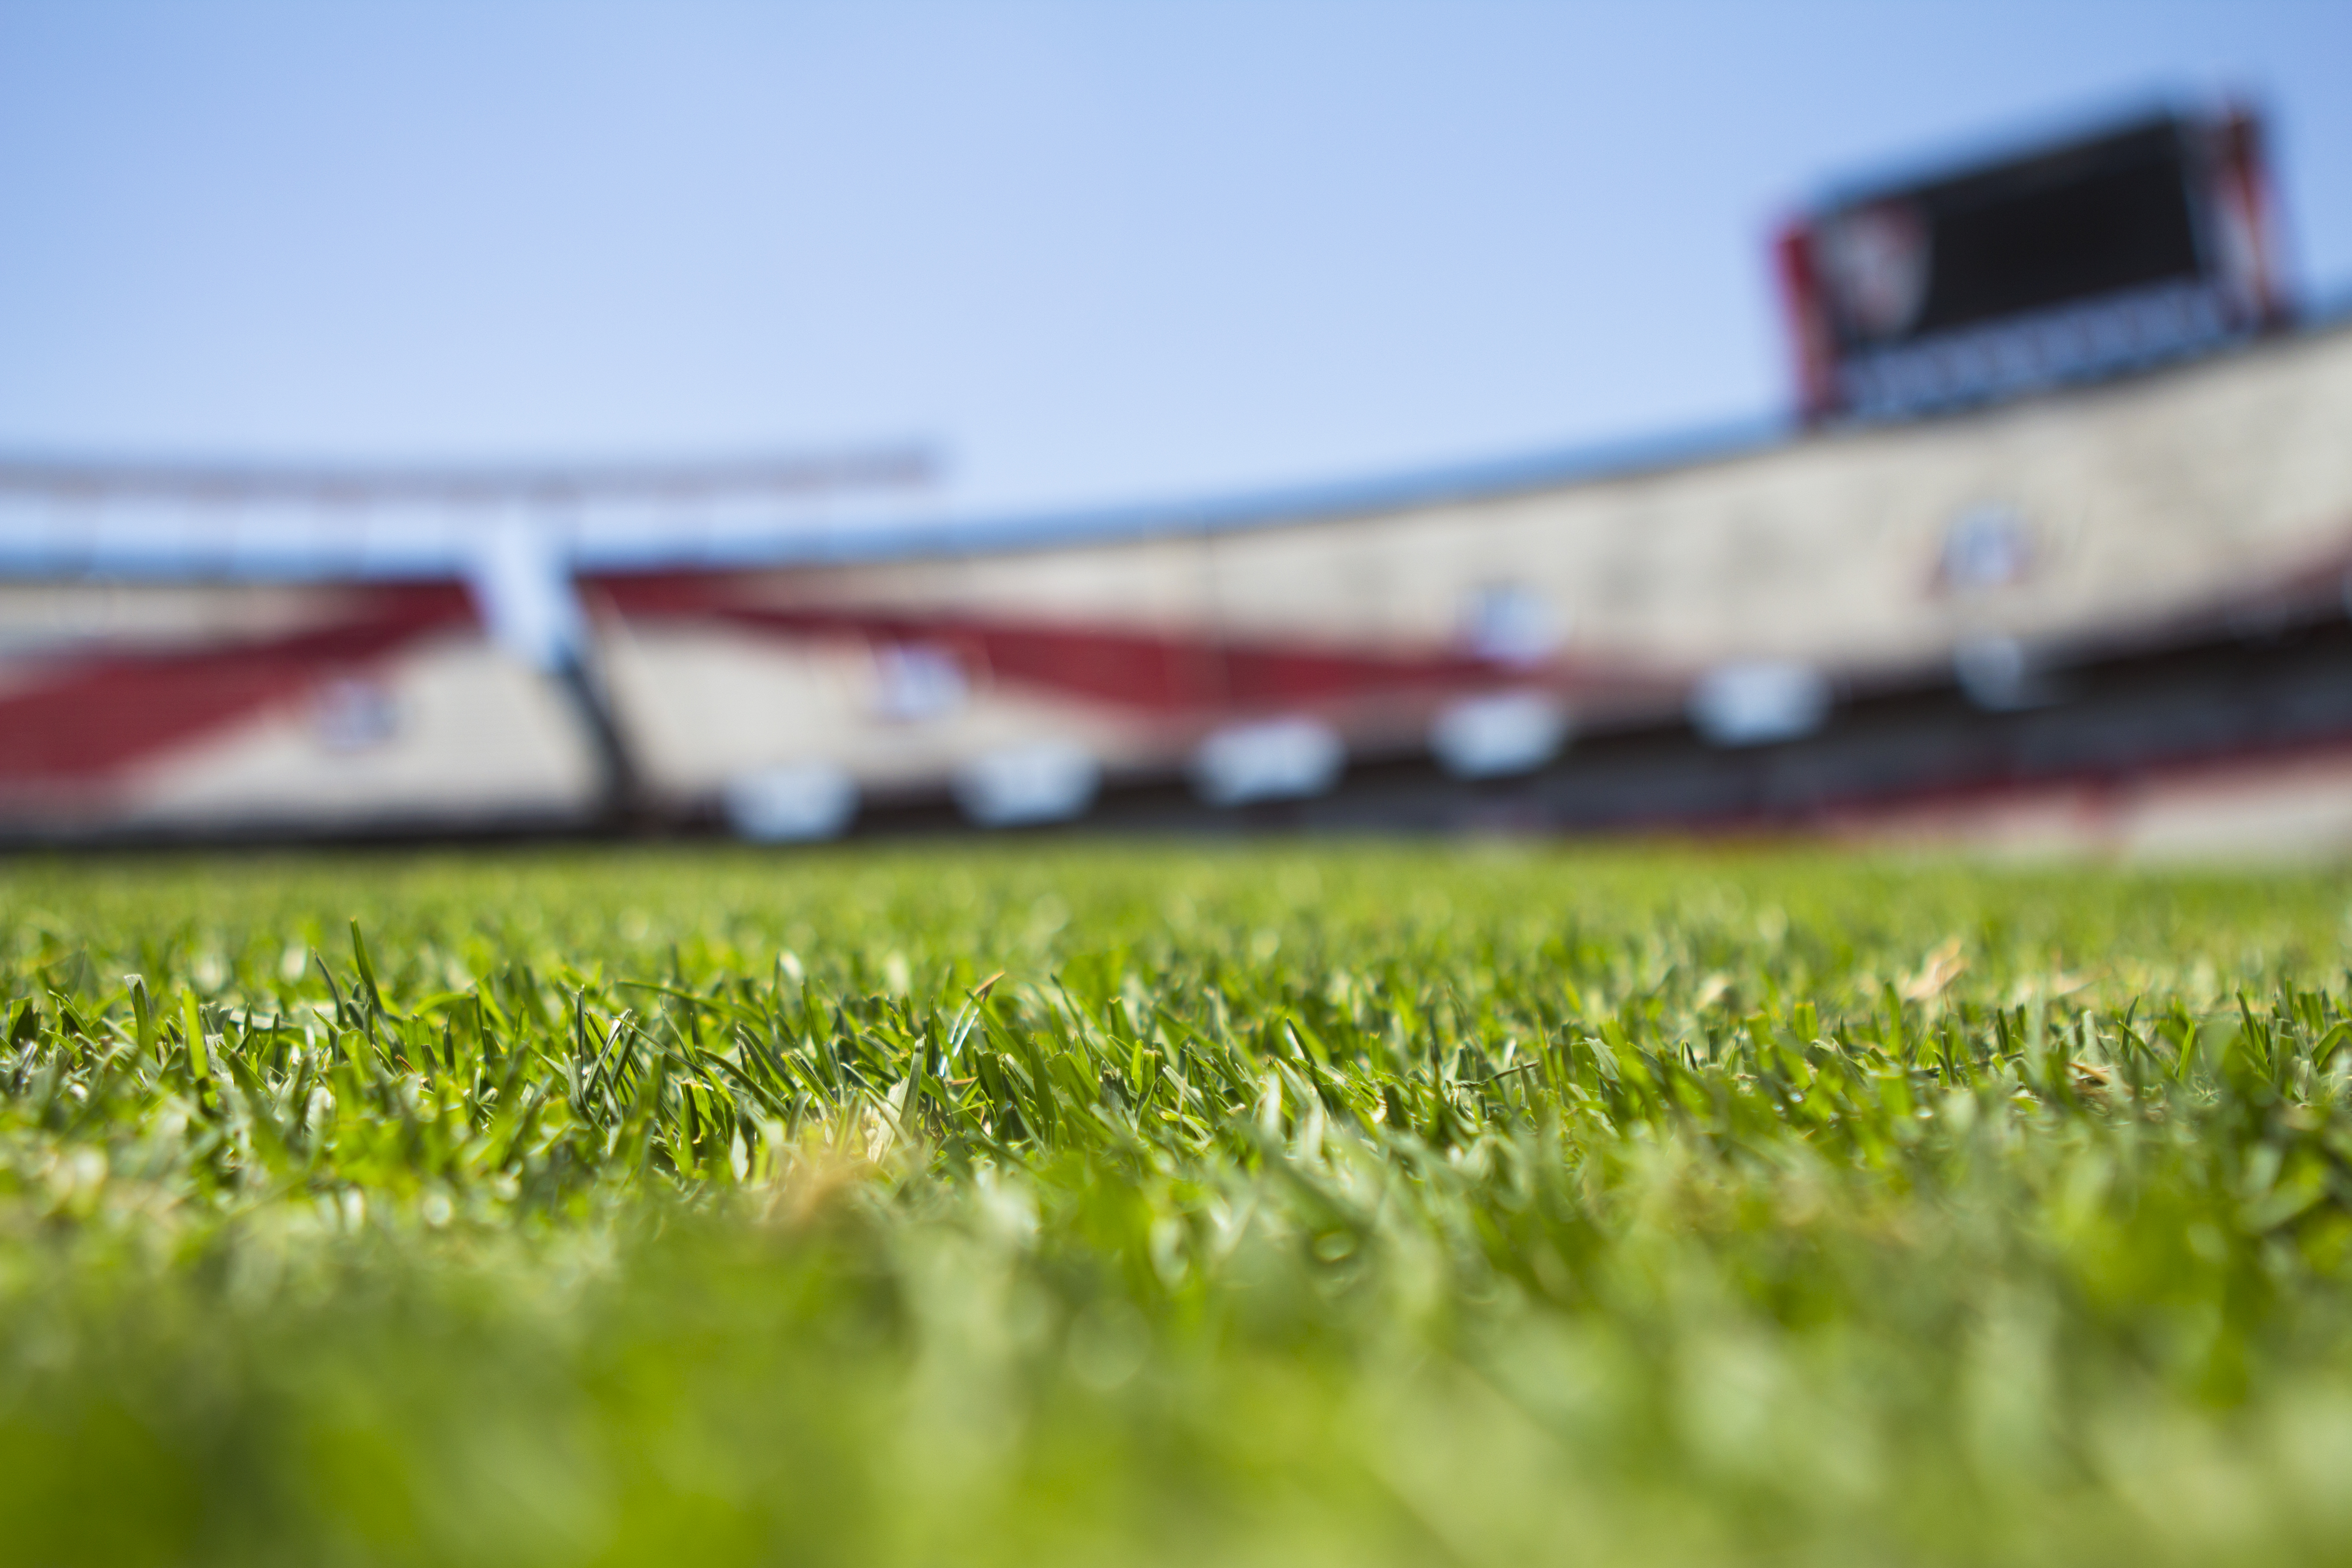
grass, structure, plant, field, lawn, photography, sunlight, morning, green, red, color, soccer, stadium, sports, ball, flooring, atmosphere of earth, sport venue